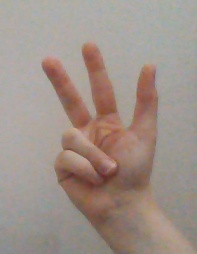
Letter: al